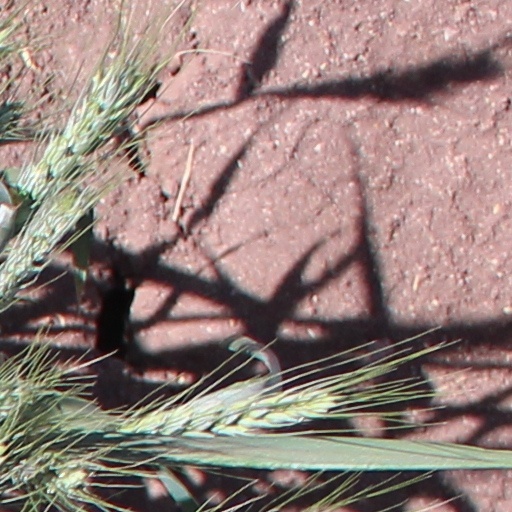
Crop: wheat